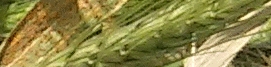
Label: Wheat___Brown_Rust